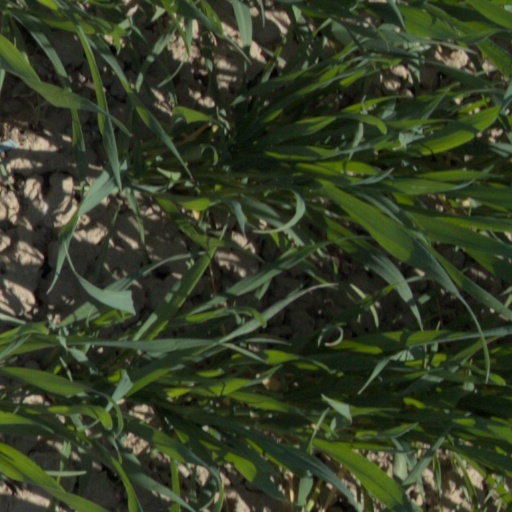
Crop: wheat